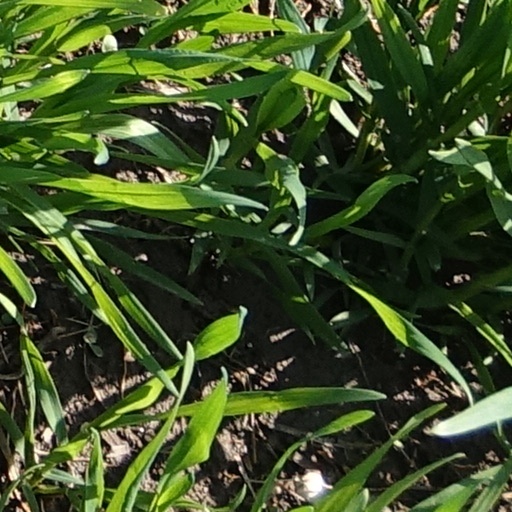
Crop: wheat